Ariadna Scriabina

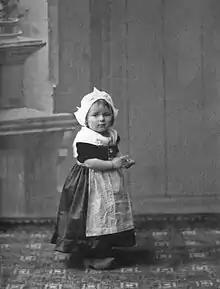
Ariadna at the age of two or three in Amsterdam

Alexander Scriabin had seven children; four from the first marriage to Vera Ivanovna Scriabina: Rima (1898–1905), Elena (1900–1990), Maria (1901–1989) and Lev (1902–1910), and three from the relationship with Tatyana Fyodorovna Schletzer: Ariadna, Julian and Marina. By 1910, Scriabin lived with Schletzer; although he was formally married to Vera Scriabina, they did not meet even at the funeral of their son Lev.